Georges Maranda

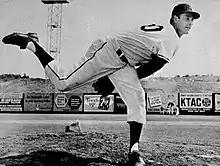
Maranda with the Tacoma Giants, circa 1961

Georges Henri Maranda (January 15, 1932 – July 14, 2000) was a Canadian professional baseball player and a member of the Québec Baseball Hall of Fame. The right-handed pitcher appeared in 49 Major League Baseball games, including eight starts, for the San Francisco Giants and the Minnesota Twins. Born in Lévis, Québec, Maranda stood tall and weighed (13 stone, 13 pounds).